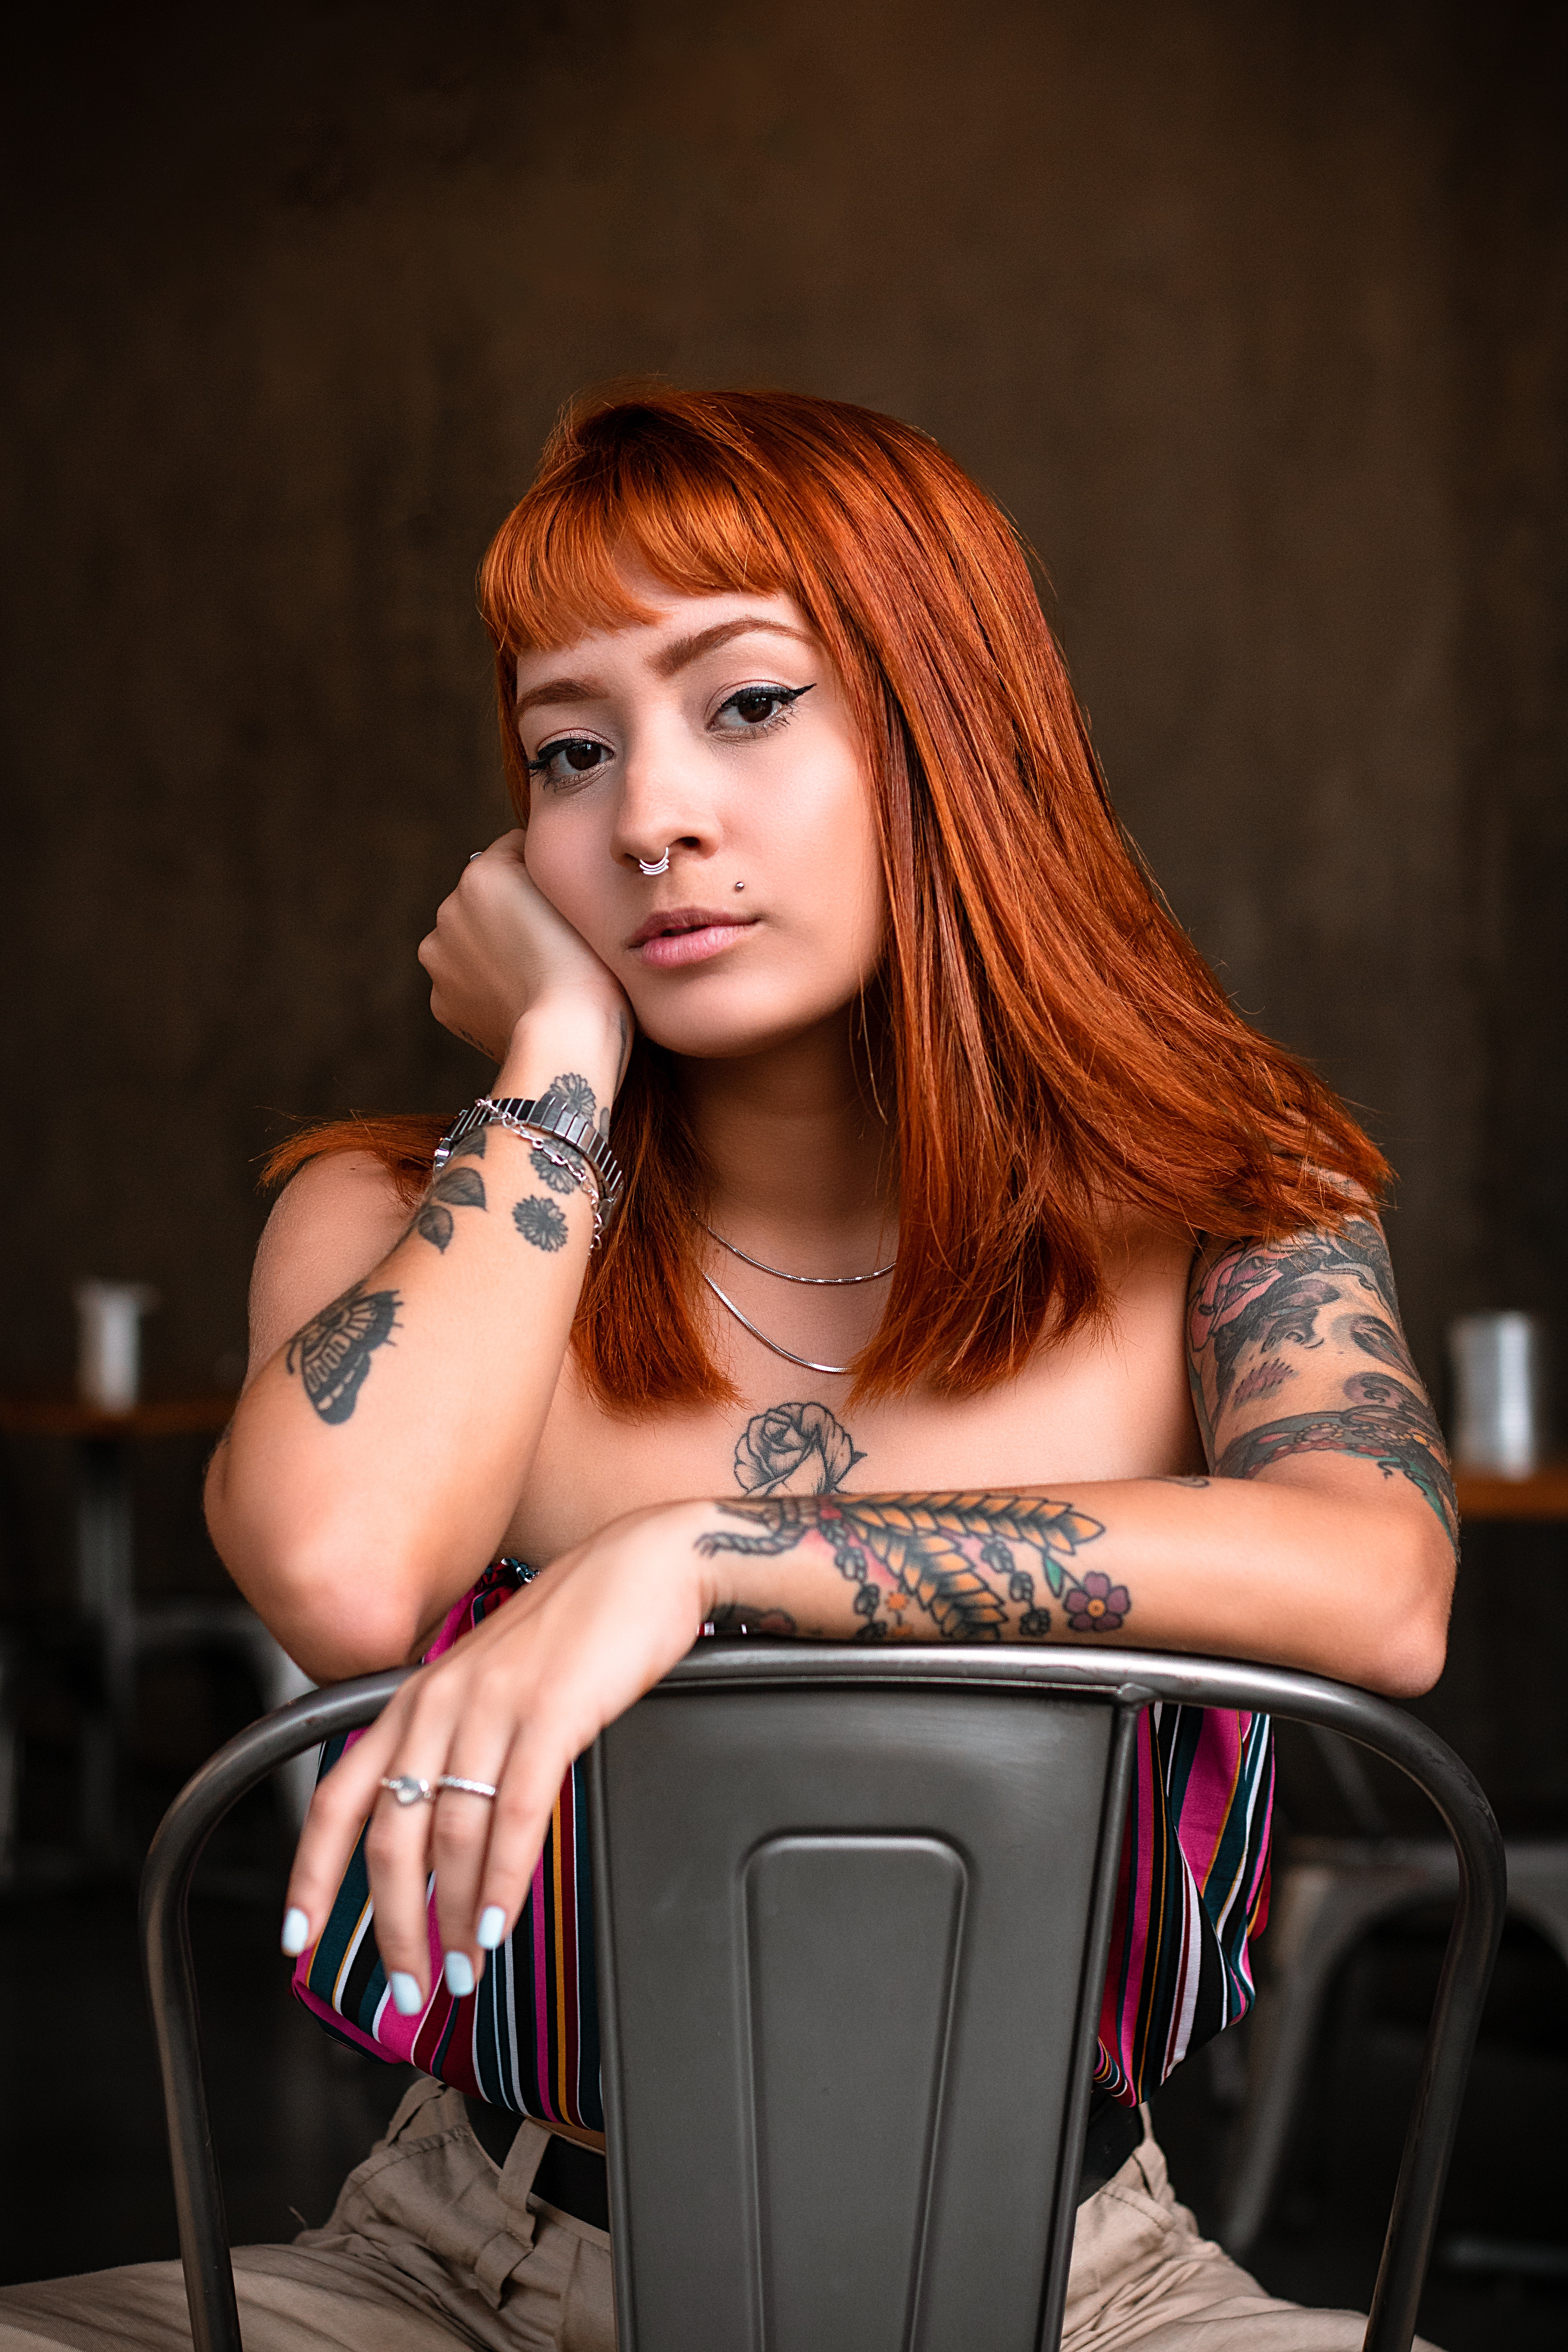
hair, beauty, sitting, lip, fashion, model, photo shoot, brown hair, photography, leg, long hair, red hair, flash photography, tattoo, thigh, black hair, human leg, portrait photography, fashion accessory, style